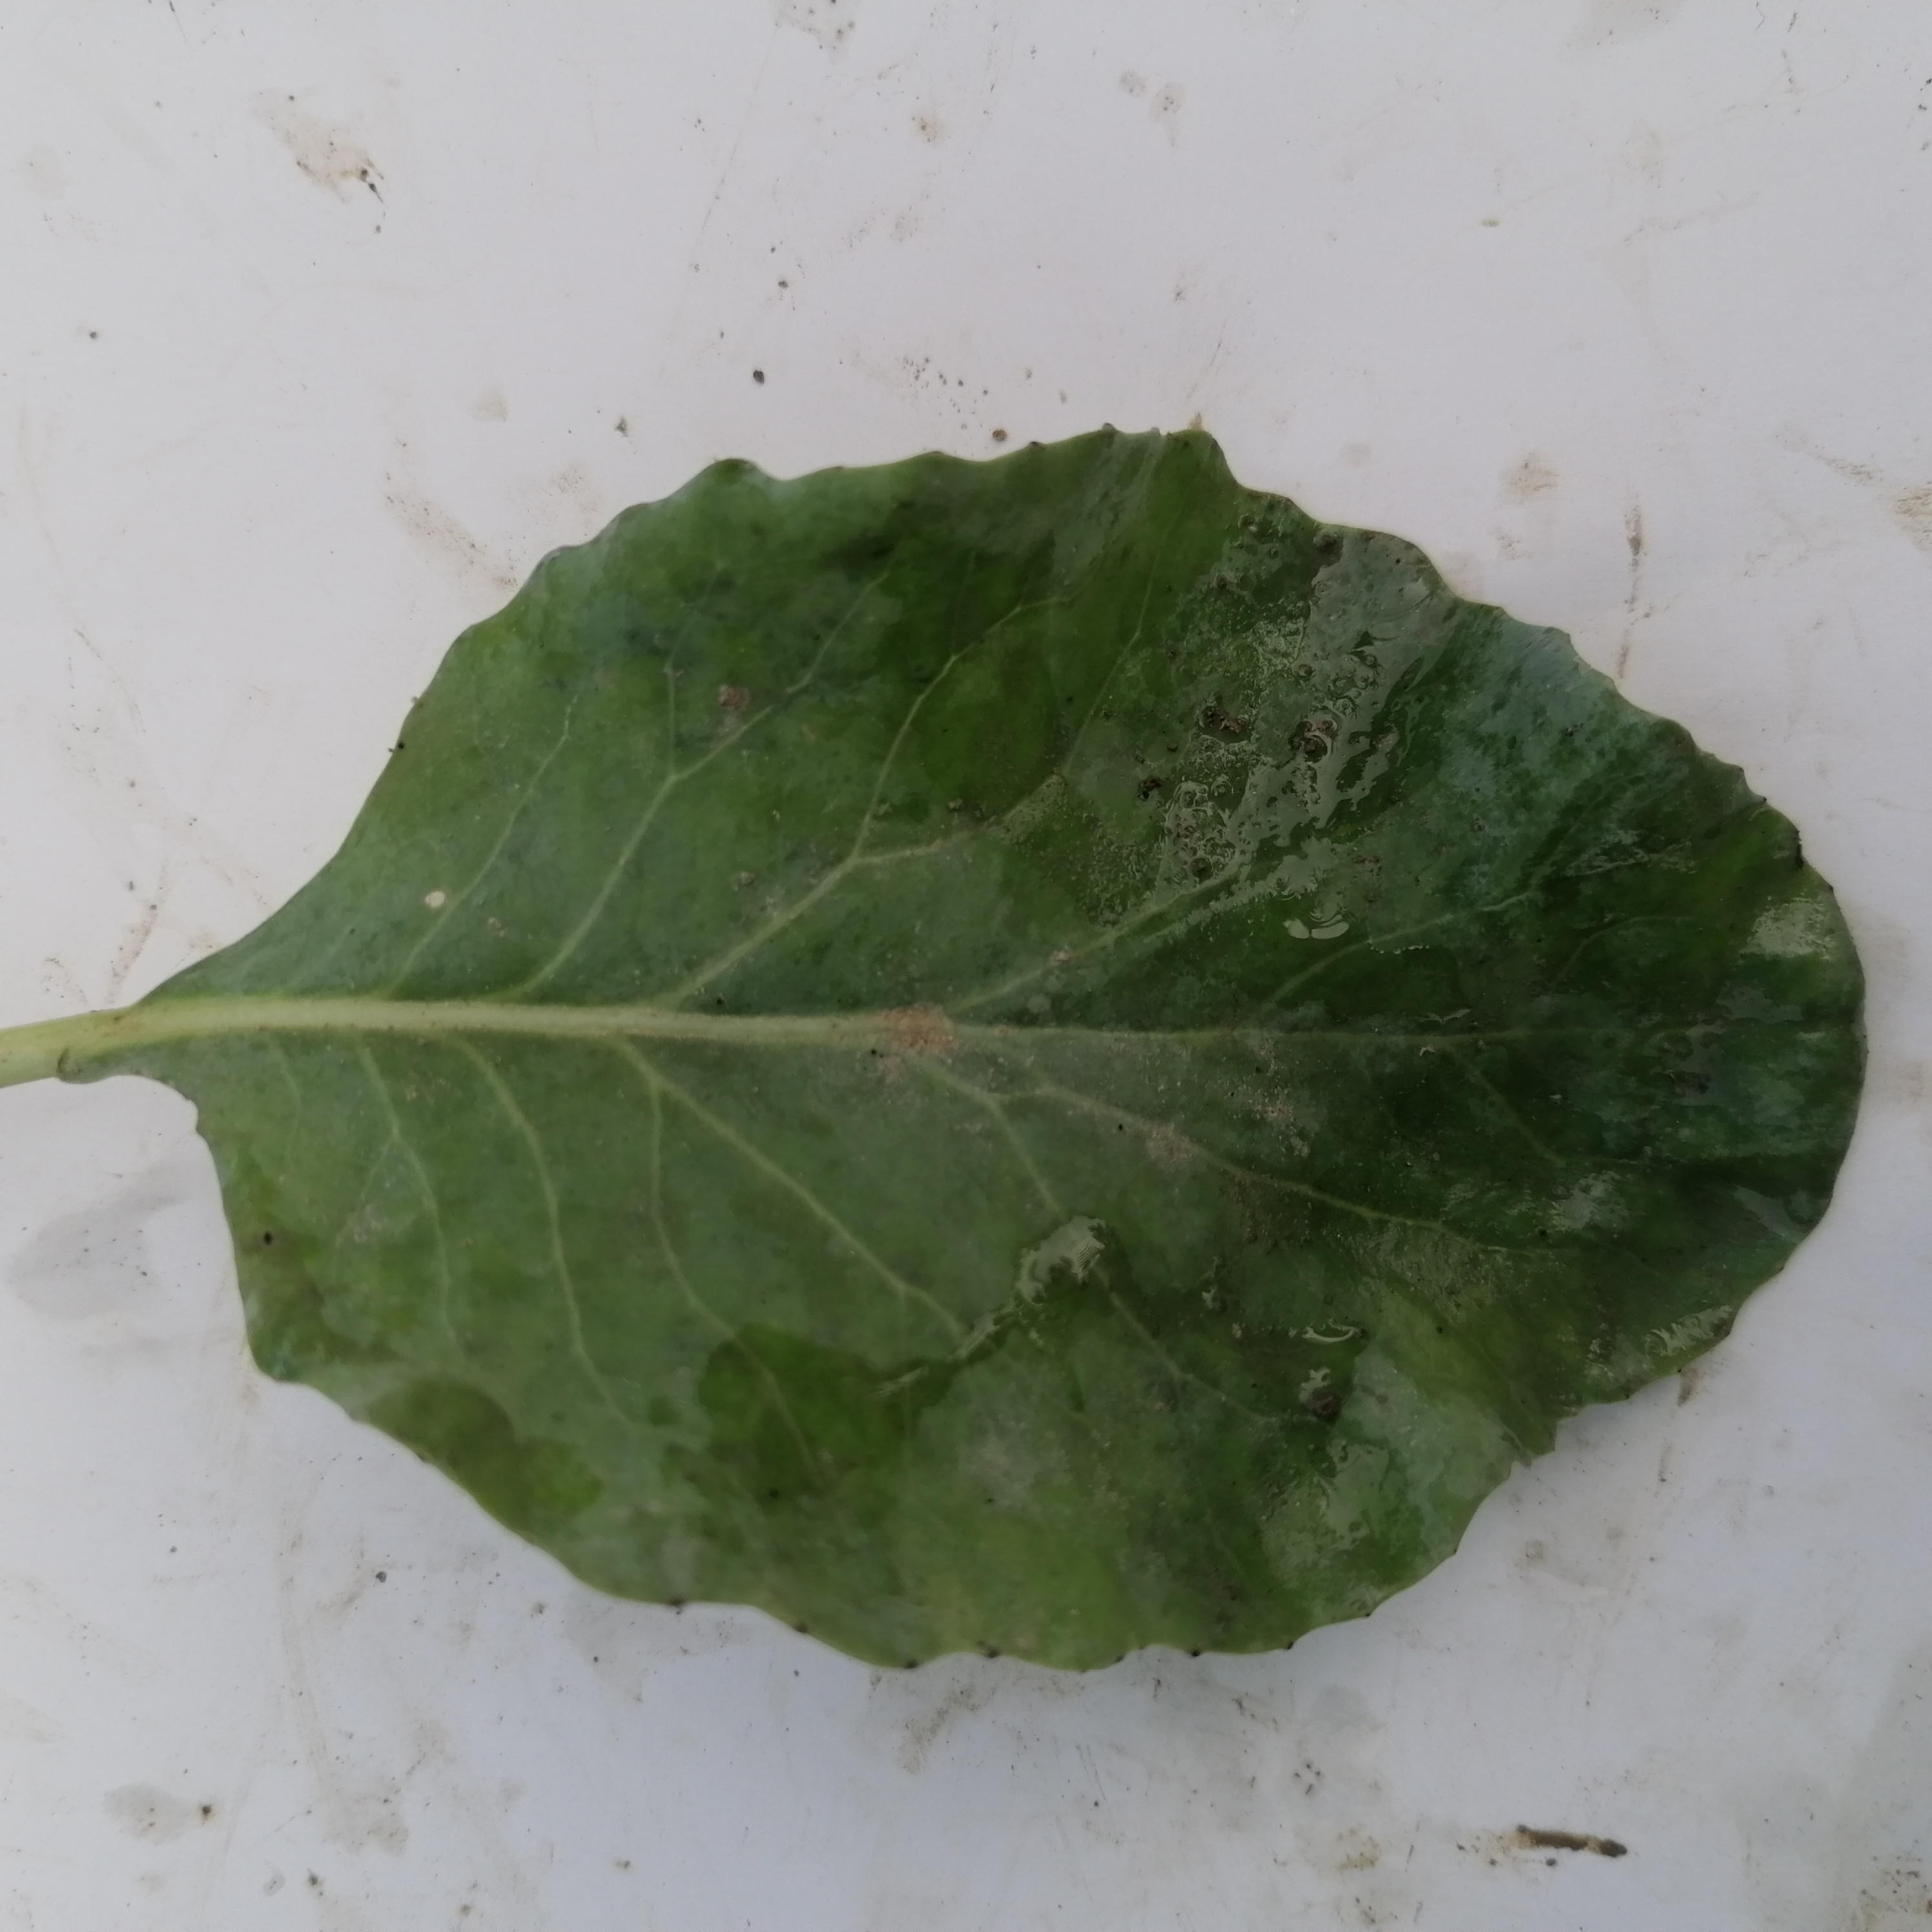
Label: Healthy